Engine Company 12

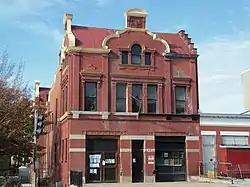
Engine Company 12 building (2012)

Engine Company 12 is a former fire station and a historic structure located in the Bloomingdale neighborhood and on North Capitol Street in Washington, D.C. The engine company was established on July 1, 1897, with an 1884 Clapp & Jones 450 GPM steam fire engine and an 1887 E. B. Preston hose reel carriage. The three-story brick building was designed by Washington architect Snowden Ashford in the Colonial Revival style. It was listed on the National Register of Historic Places in 2007.